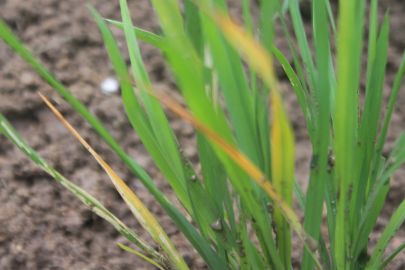
Disease: Tungro